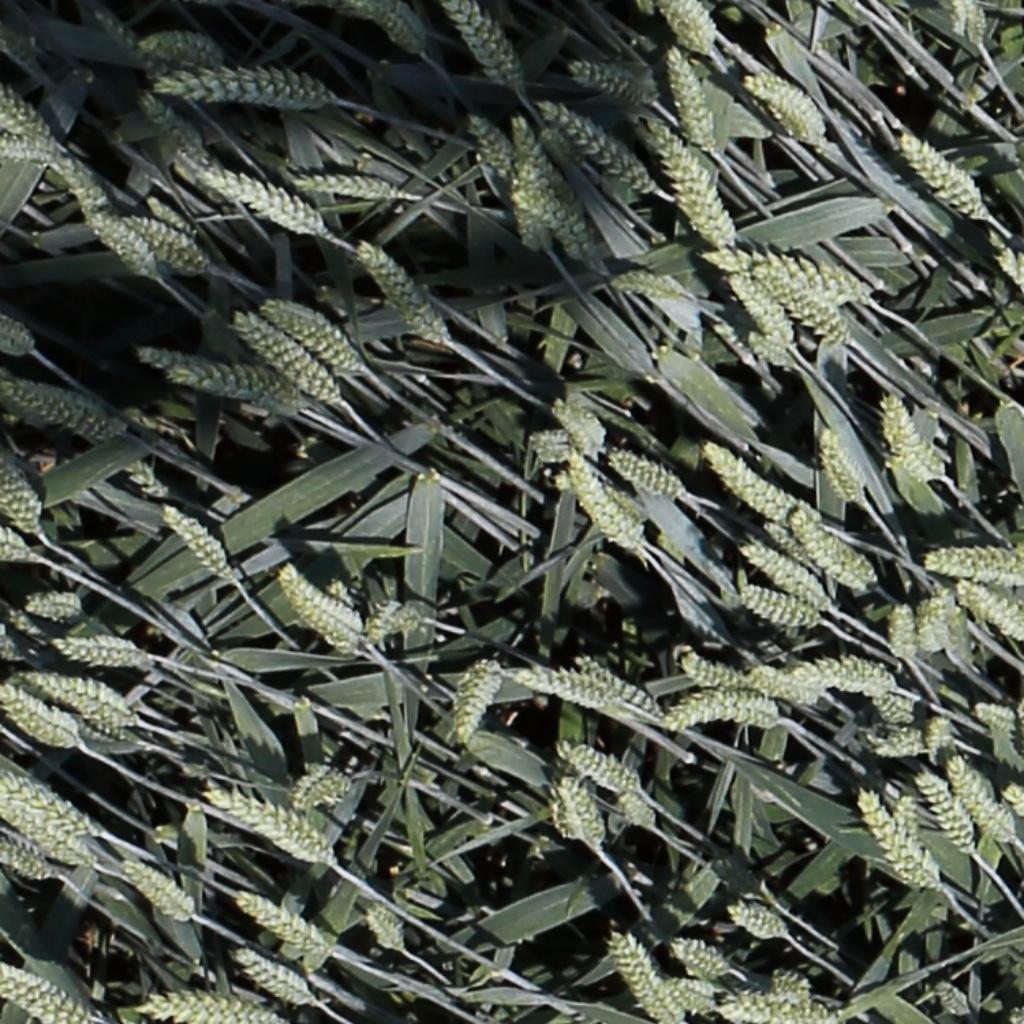
Country: Switzerland
Location: Usask
Wheat development stage: Filling